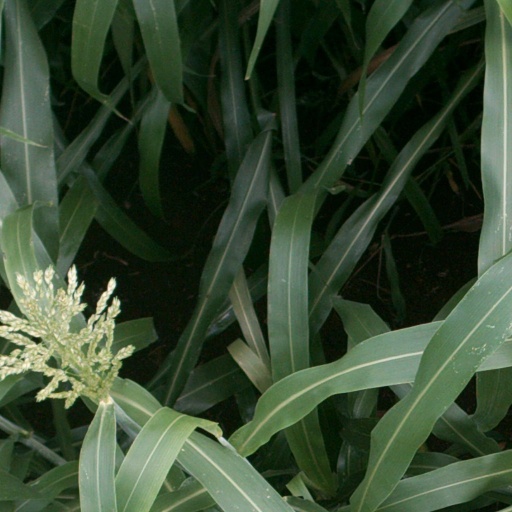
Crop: sorghum